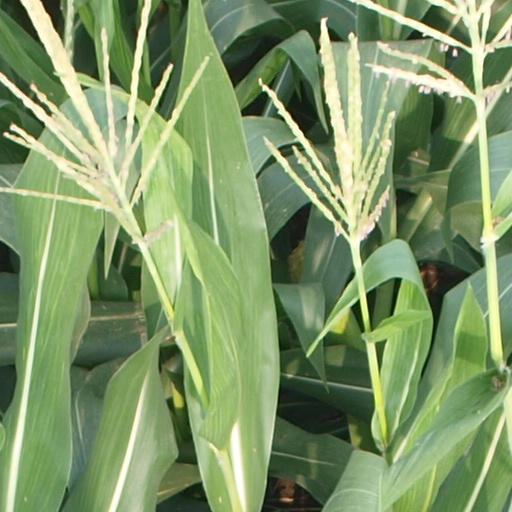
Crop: maize; corn